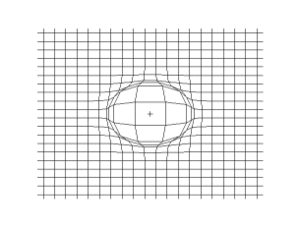
Onde de compression (onde longitudinale
Une onde longitudinale est un type d'onde pour lequel la déformation du milieu se fait dans la même direction que la propagation. L'autre principal type d'onde est l'onde transversale.